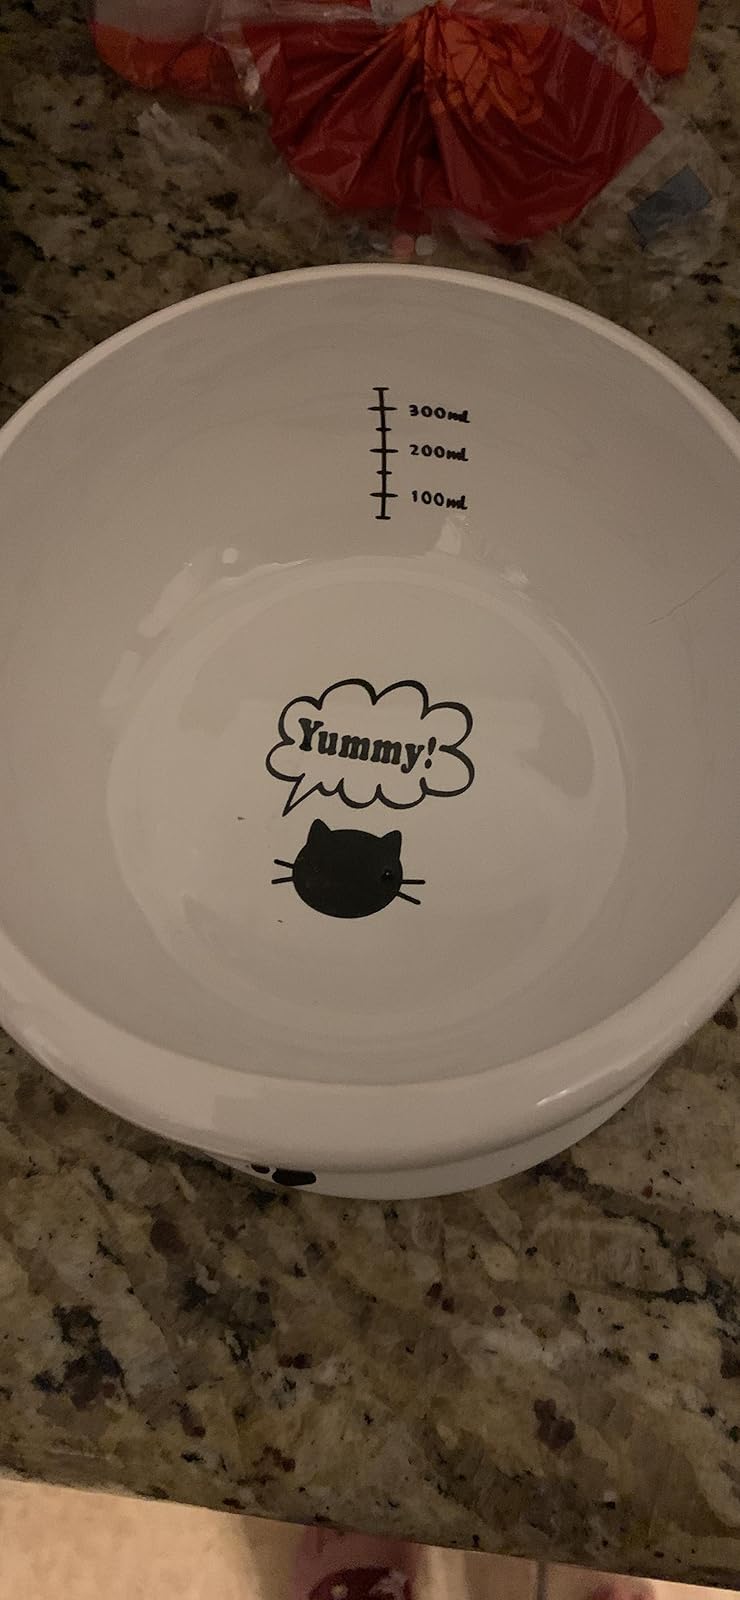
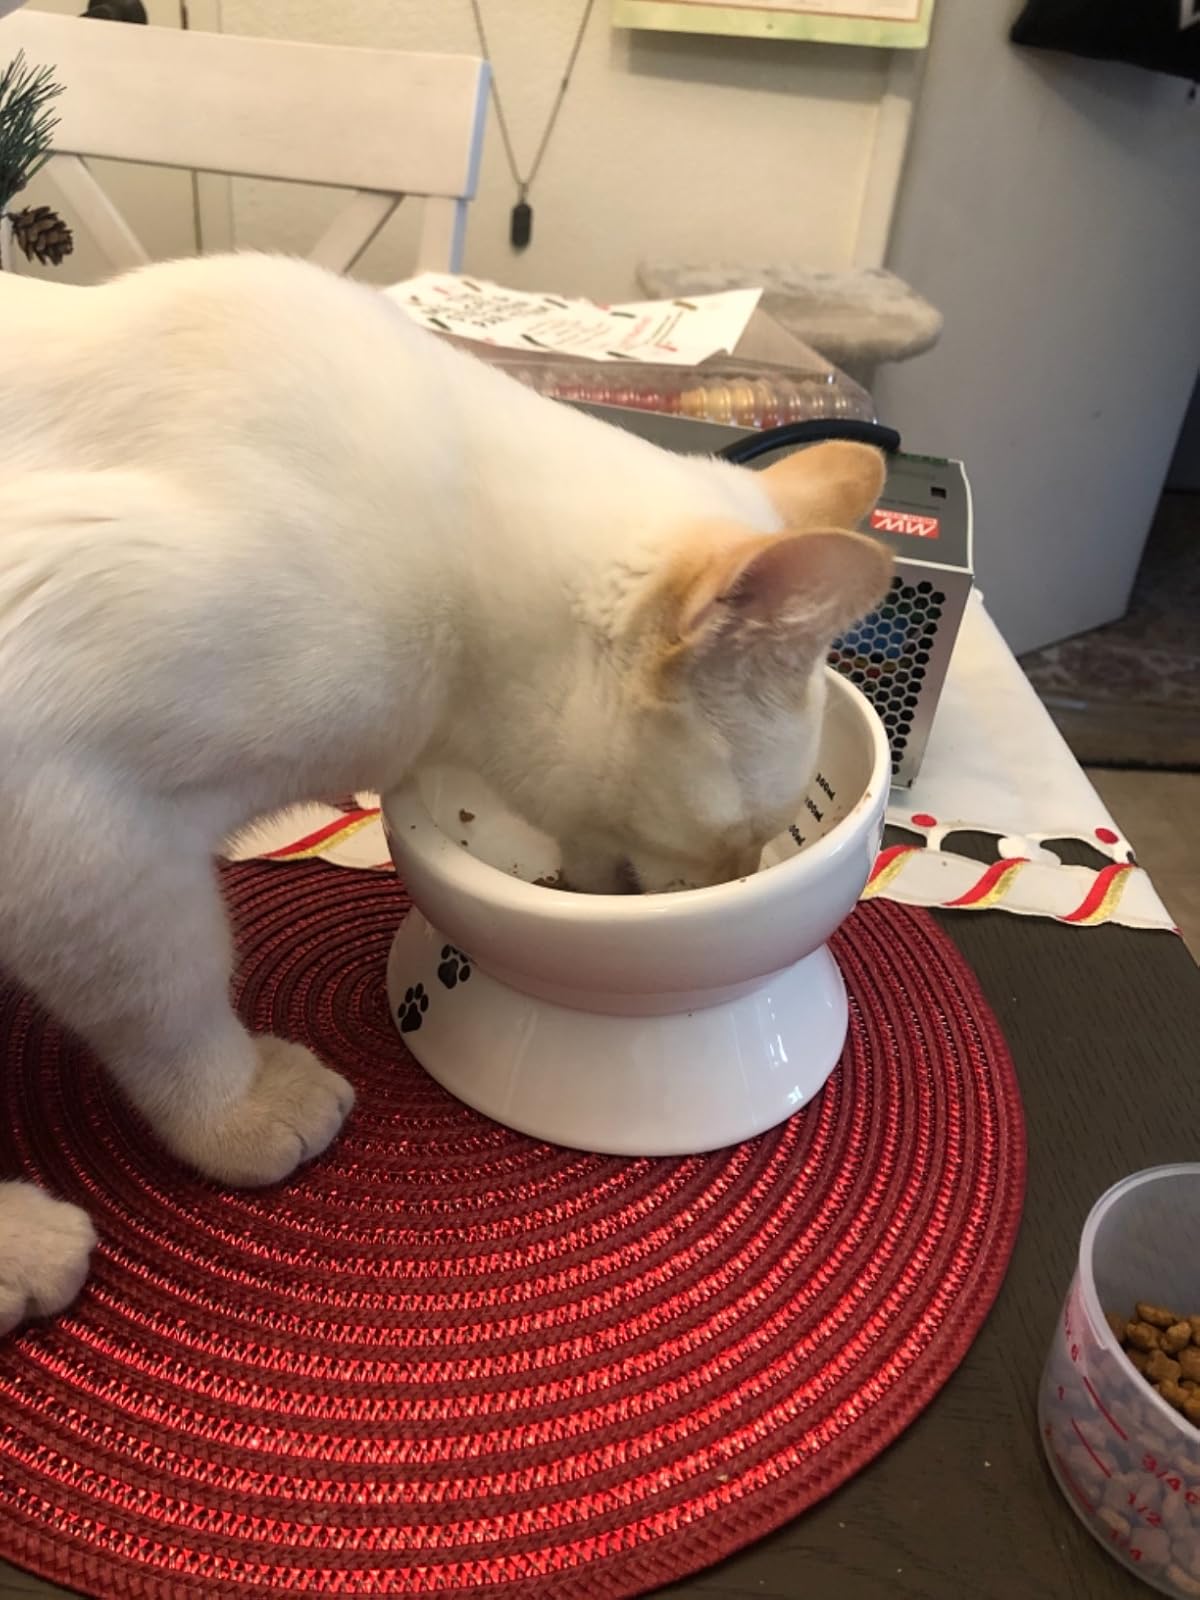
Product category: items_bowl
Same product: yes